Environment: real
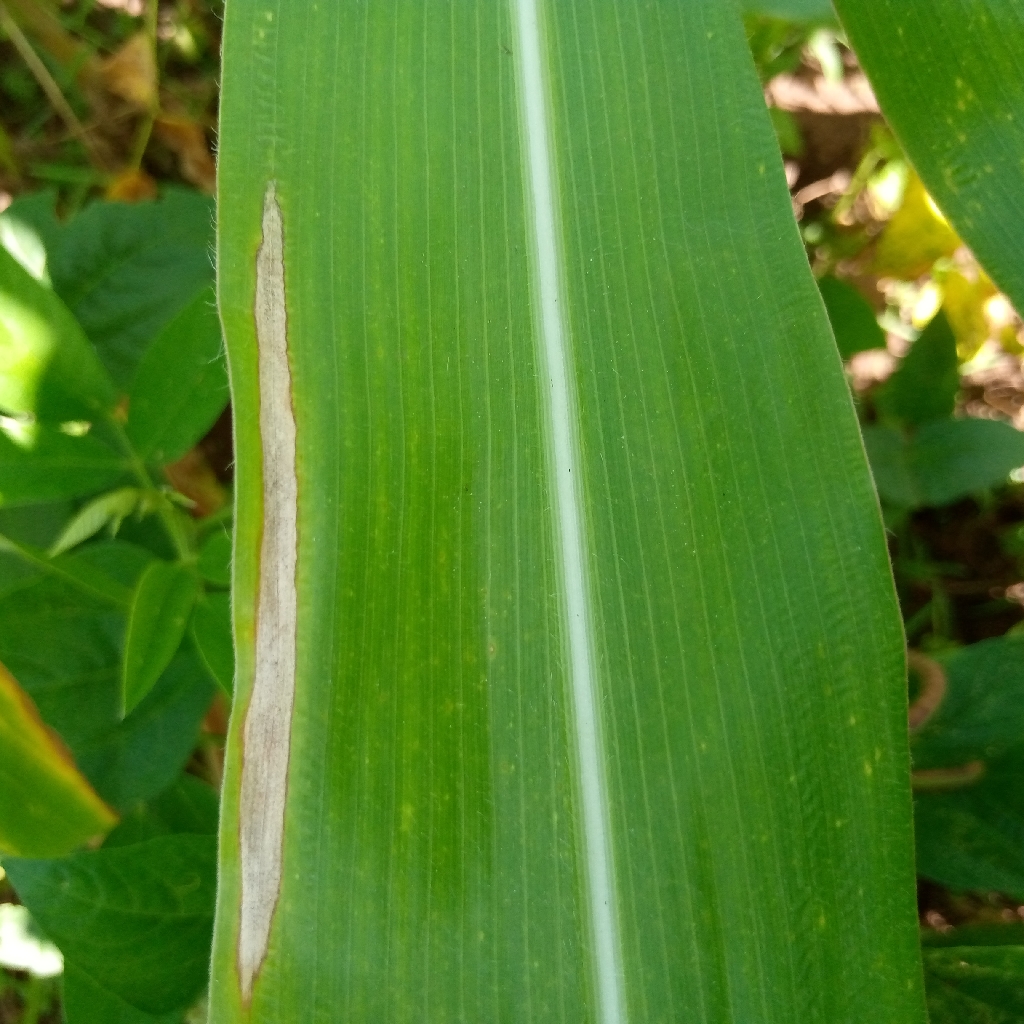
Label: northern_corn_leaf_blight